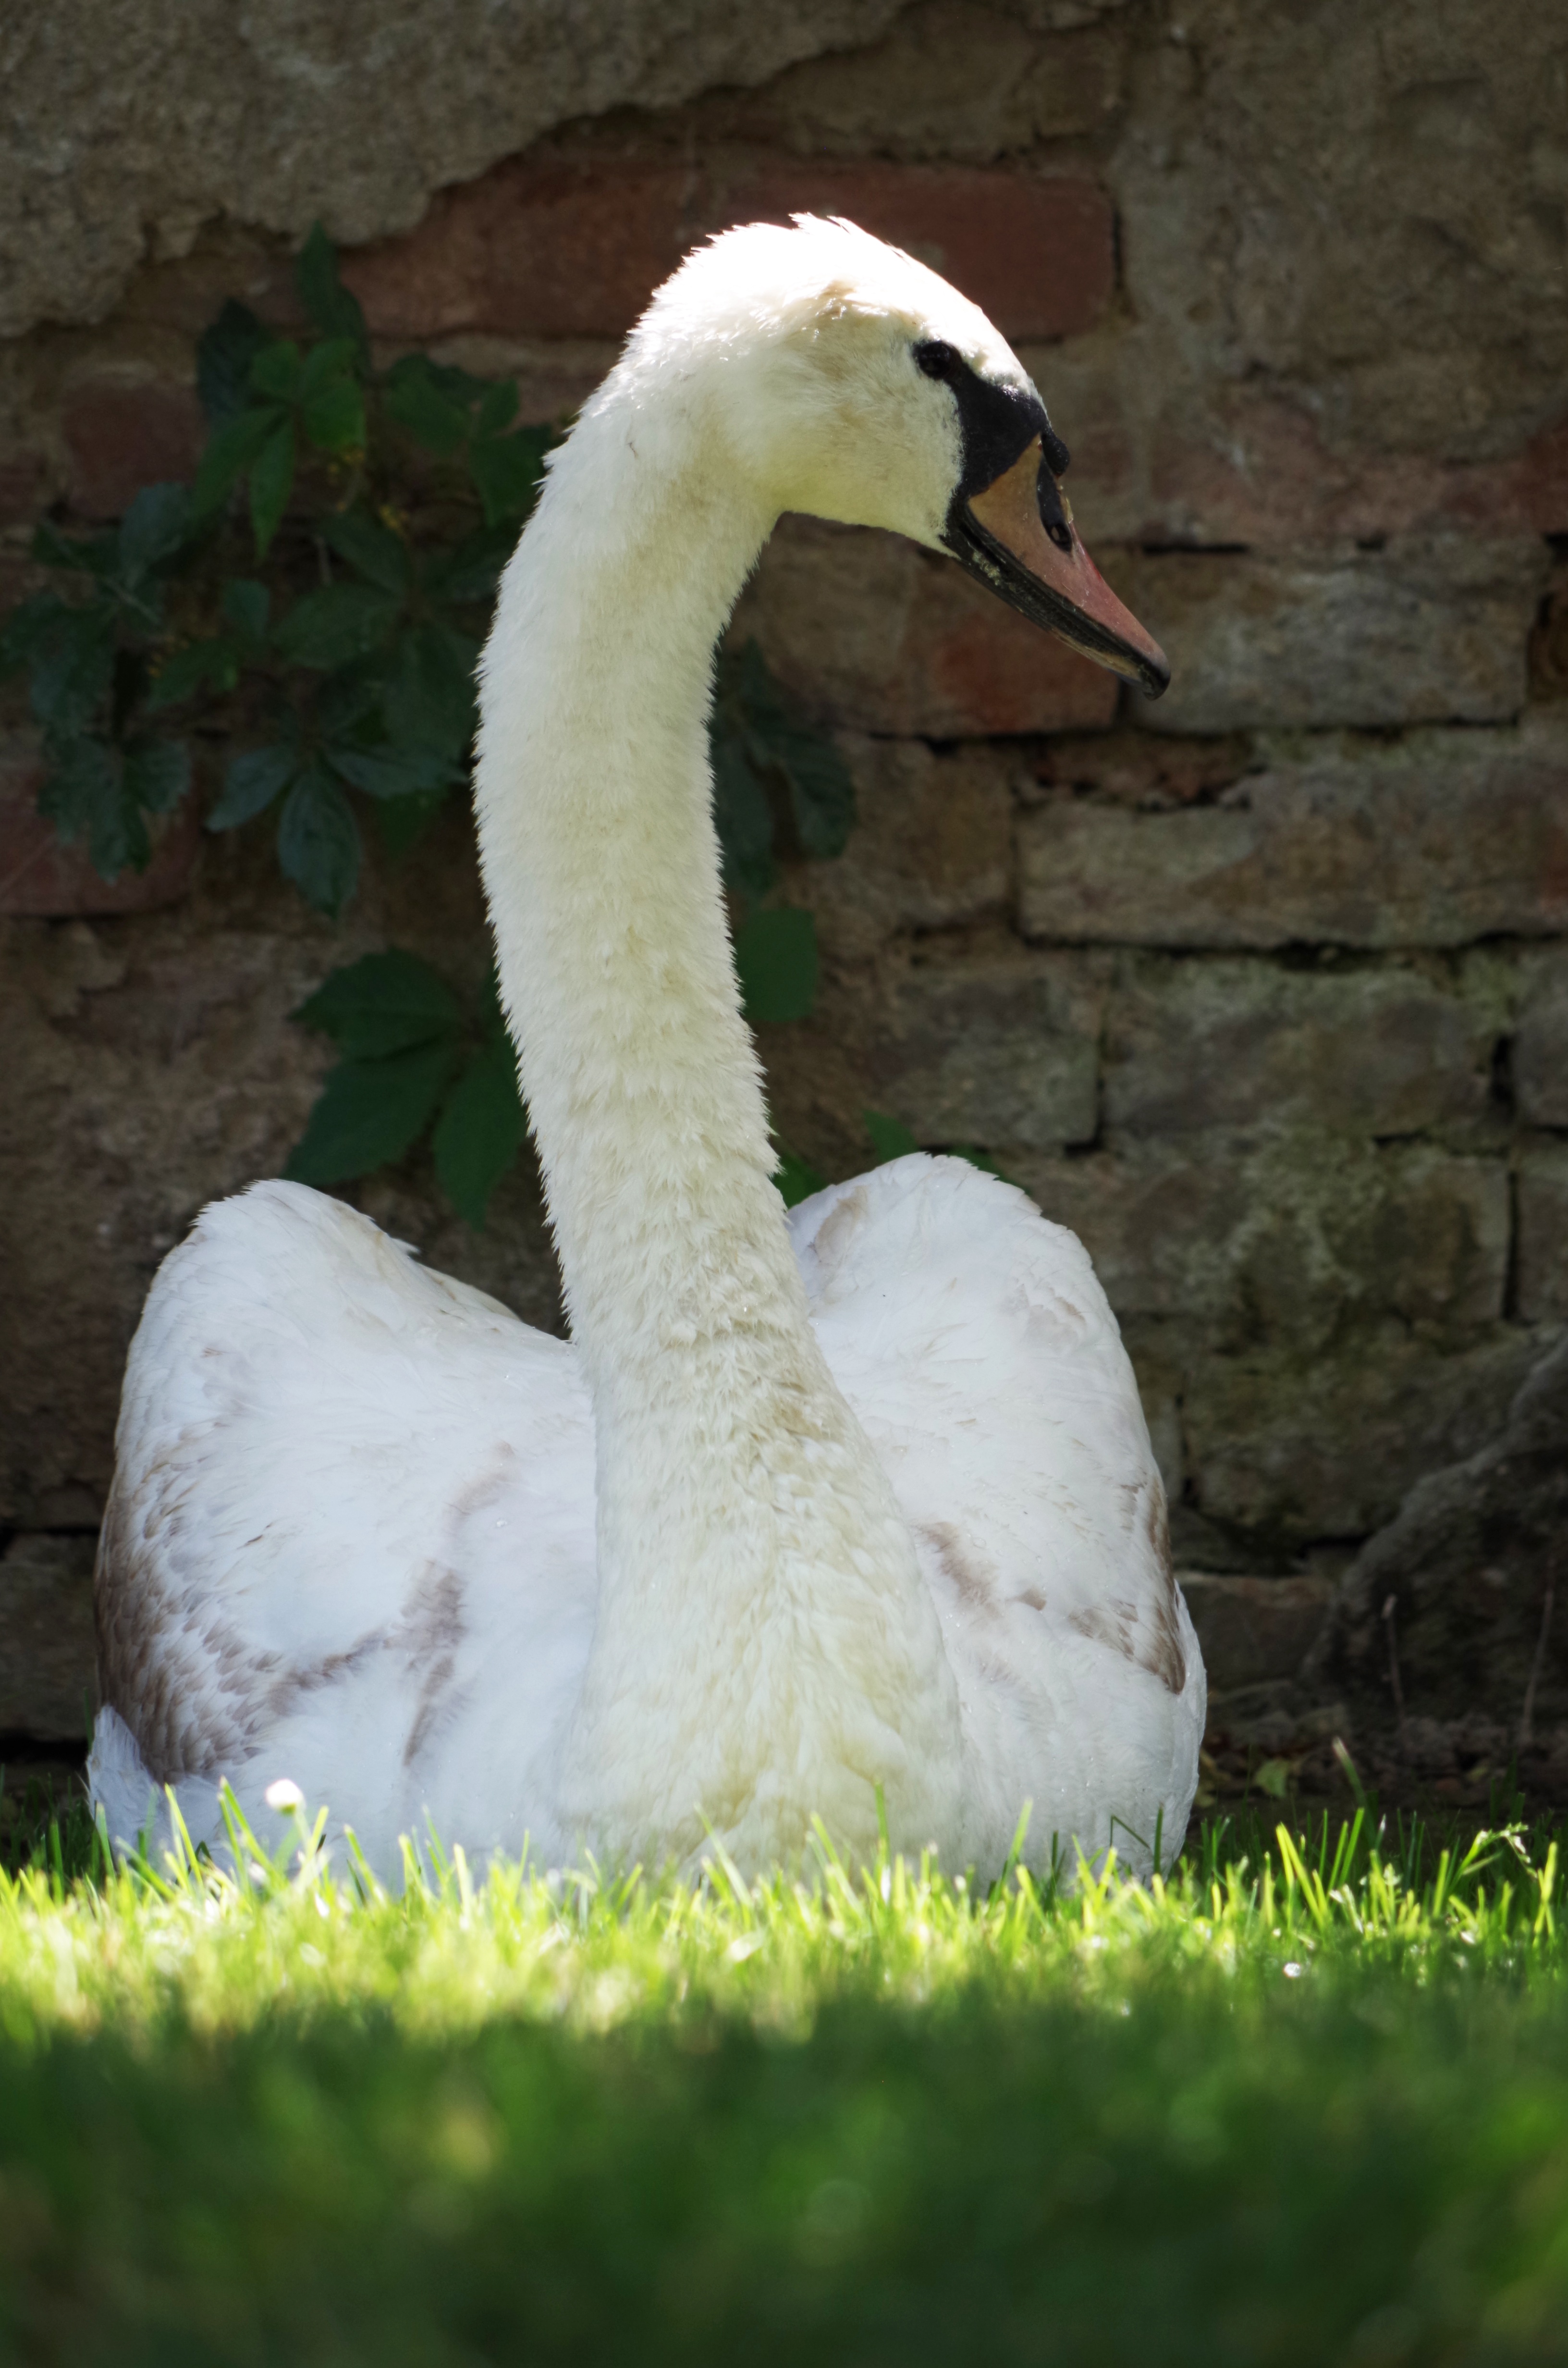
bird, wing, white, wildlife, beak, fauna, swan, feathers, vertebrate, waterfowl, water bird, aqueous, ducks geese and swans